Myrothamnus flabellifolius

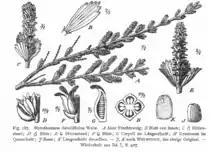
"M. flabellifolius", from "Vegetation der Erde" (1915)

"Myrothamnus flabellifoliusis" is found growing along mountain formations in central and southern Africa. It is typically found growing in altitudes between . The plant grows in regions characterized by high light intensity and extreme temperature changes between night and day. It lives in regions with dry winters and rainy summers, though the lengths of these periods varies drastically between regions.